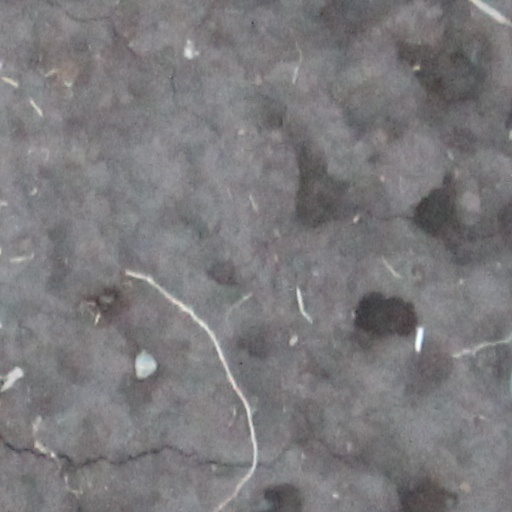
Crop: wheat